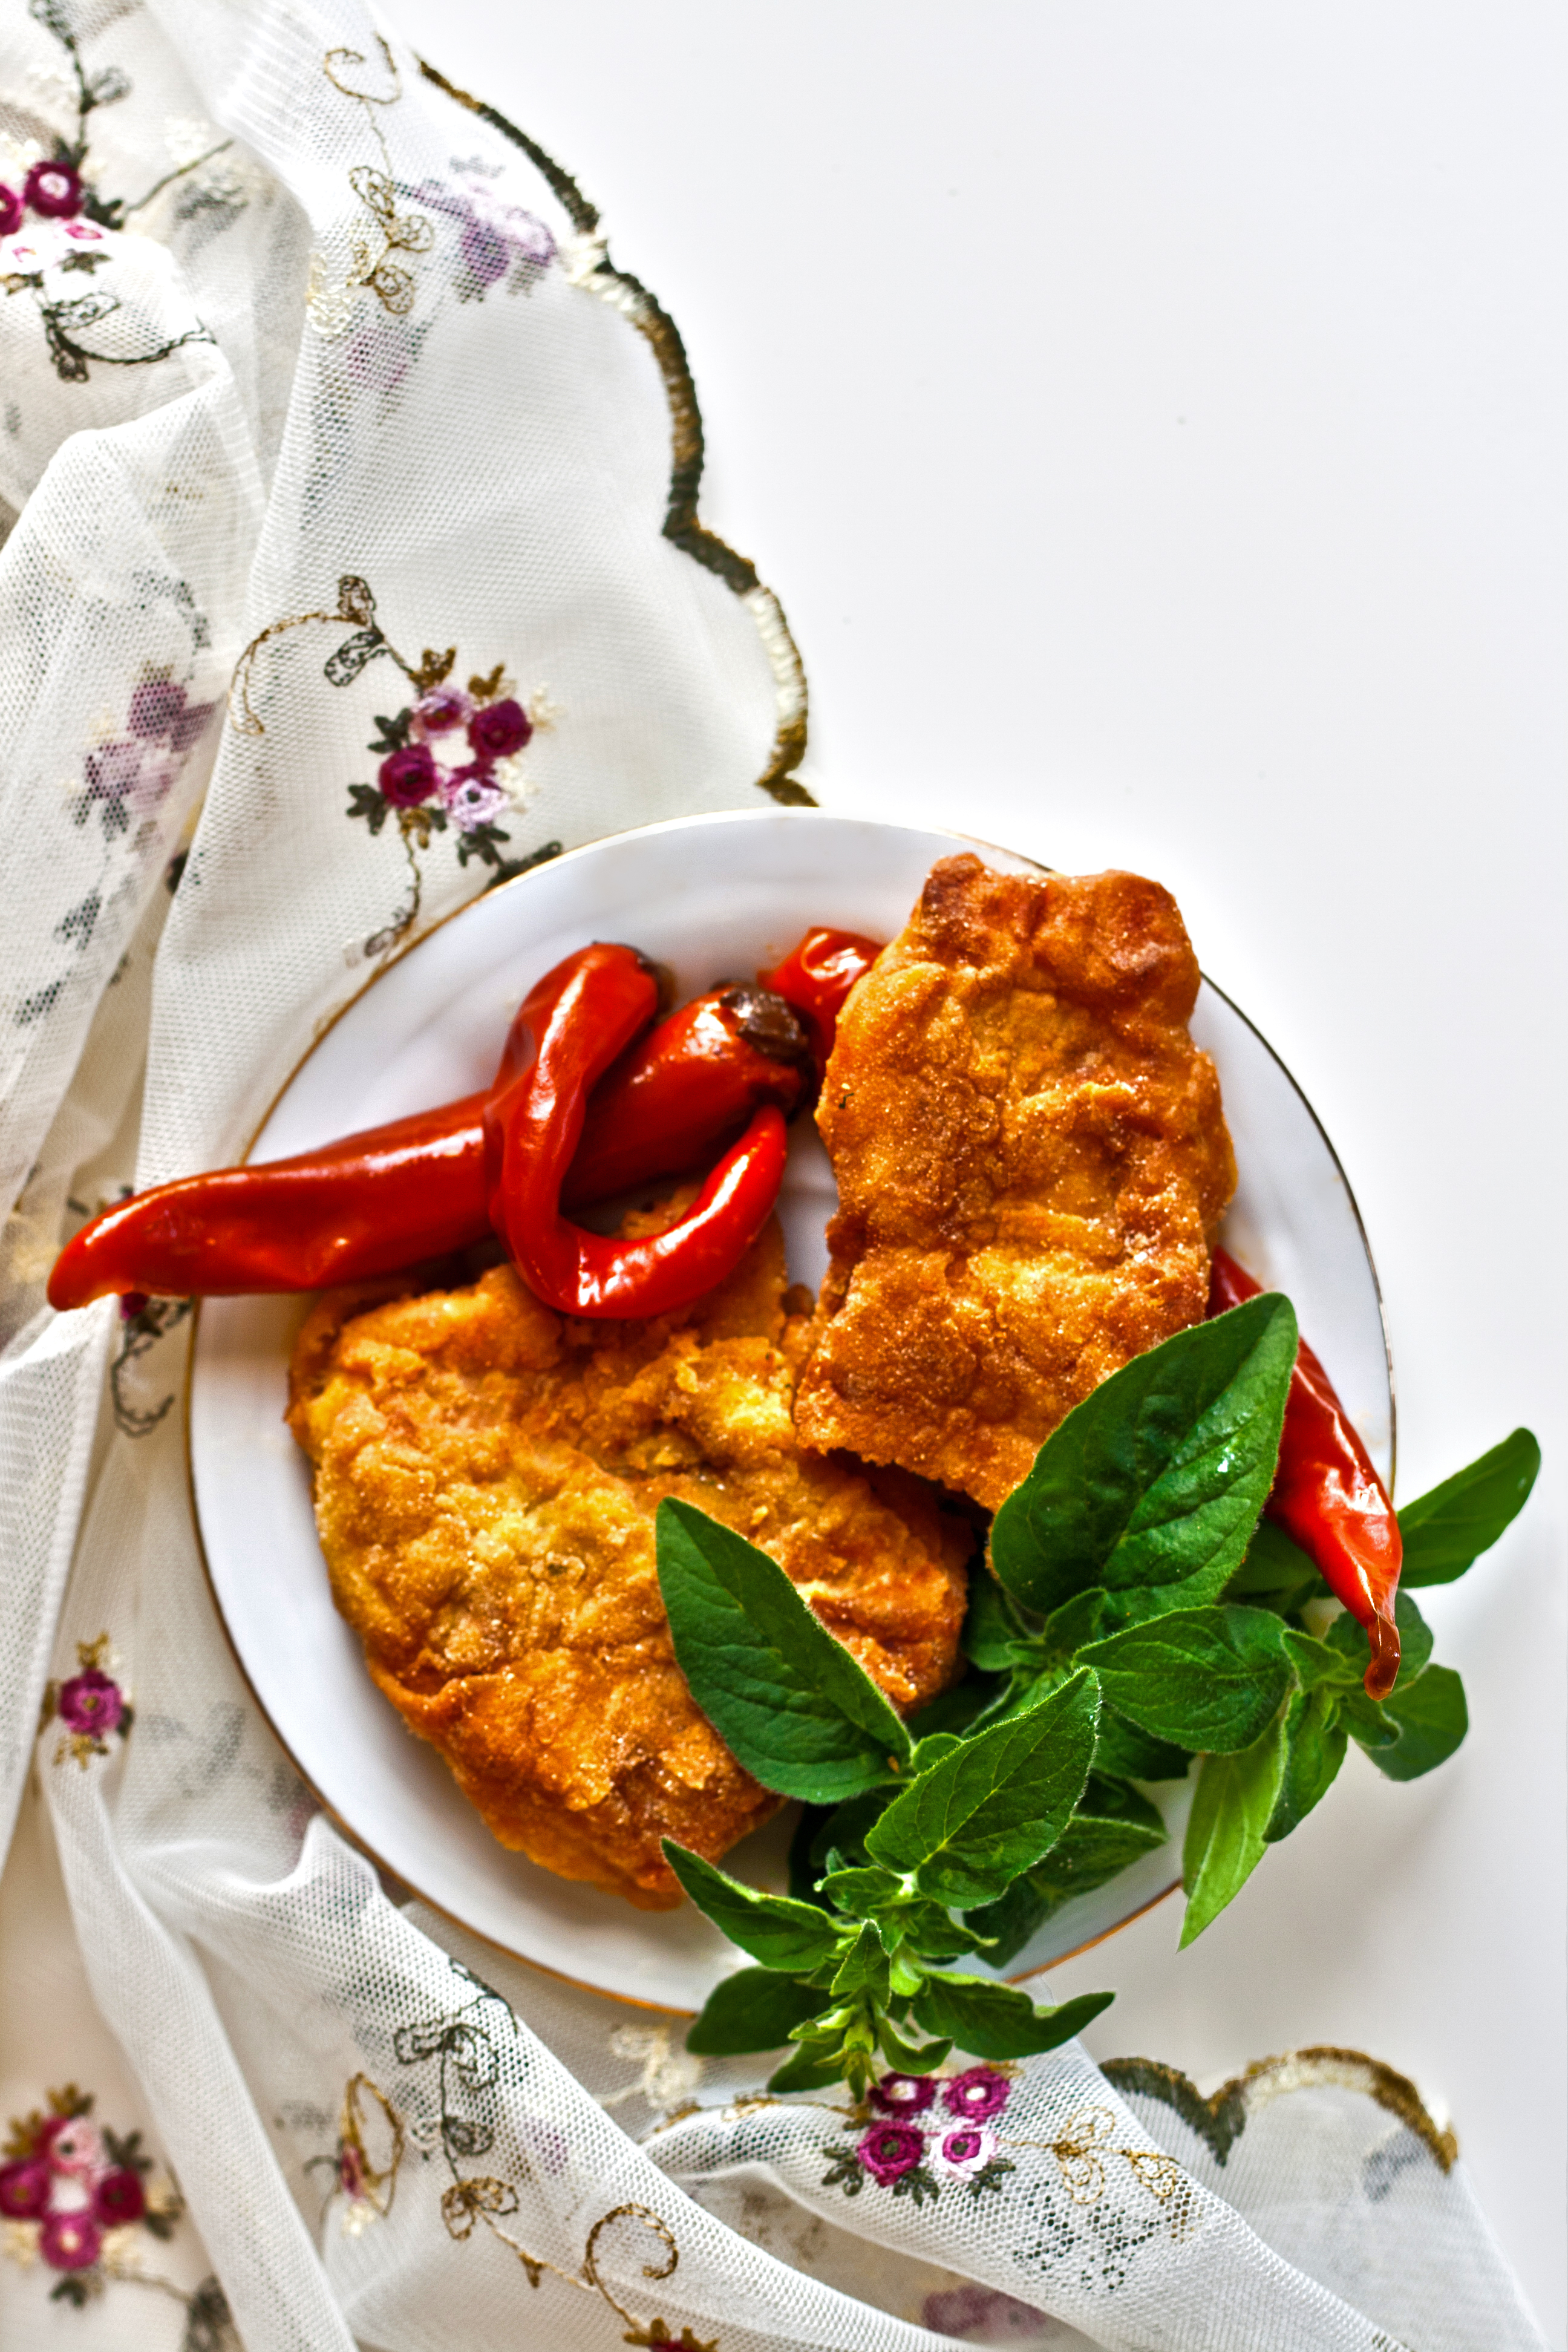
restaurant, dish, meal, food, pepper, chili, produce, vegetable, fish, breakfast, lunch, cuisine, mint, fried, dinner, vegetarian food